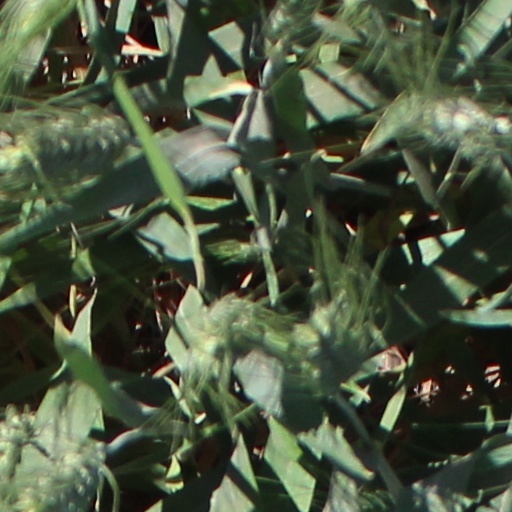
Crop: wheat